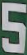
Number: 5